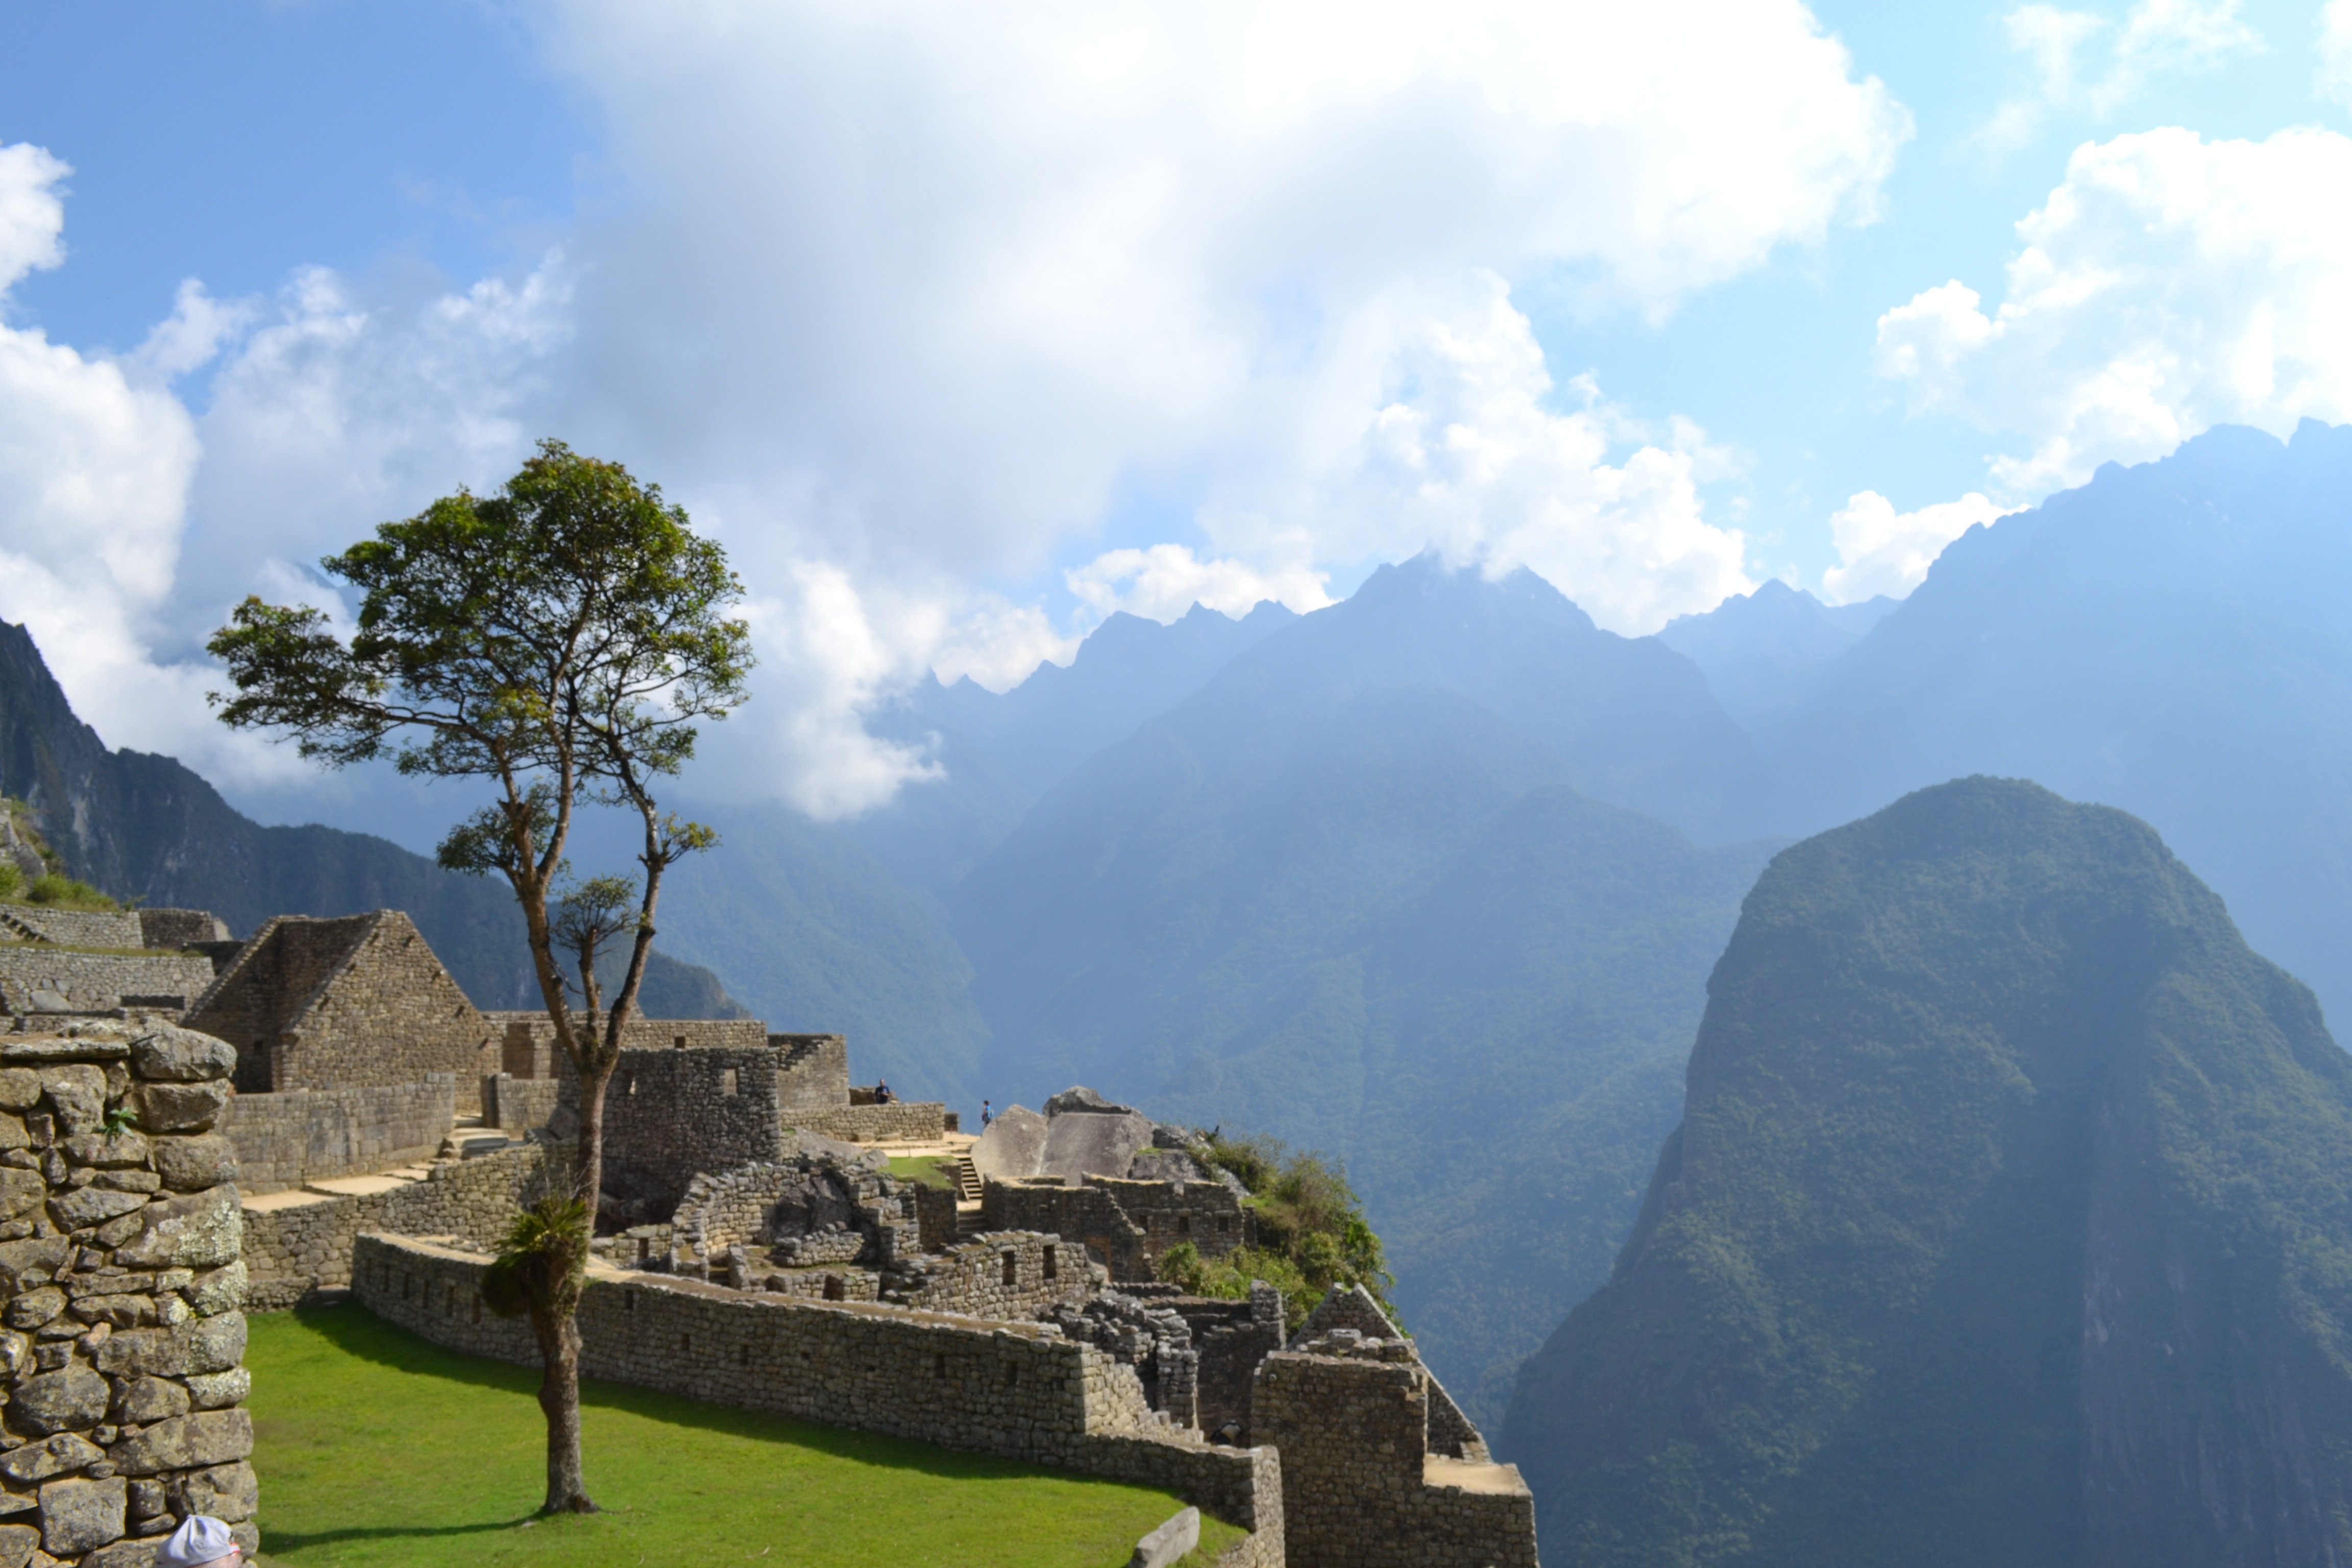
landscape, mountain, sky, hill, valley, mountain range, vacation, tourism, terrain, peru, inca, alps, plateau, heritage, andes, peruvian, machu, picchu, pichu, mountainous landforms